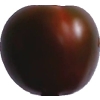
Label: tomato_maroon